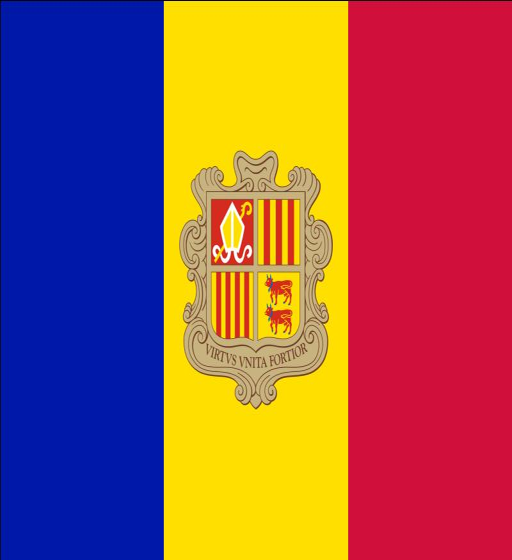
what country does this flag come from ?